Fiat CM6614

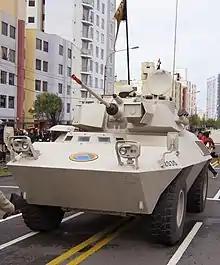
Fiat-6616 in 2011.

However, Italian-produced CM6614 in 1976 to 1977 showed major flaws in its armor steel during trials in South Korea. When a projectile impacts armor, the entire armor plate cracks like glass rather than creating a single hole. In addition, brand new vehicles also suffered cracks on the armor plate at high temperatures, cutting the vehicle into pieces without any human interference.